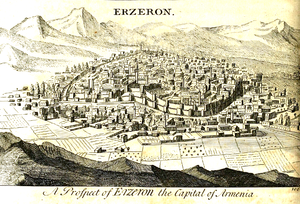
L'eyalet ou pachalik d'Erzurum est une province de l'Empire ottoman qui a existé de 1533 à 1865. Sa capitale était Erzurum. Au début du XIXᵉ siècle, sa superficie était de 29 690 km².